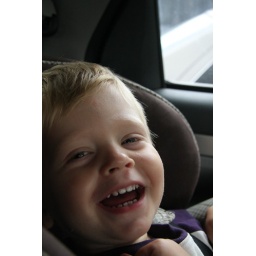
Happy in car seat